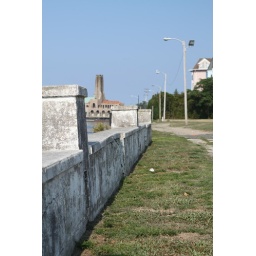
Low wall along the lake in Asbury Park